Great Comet of 1882

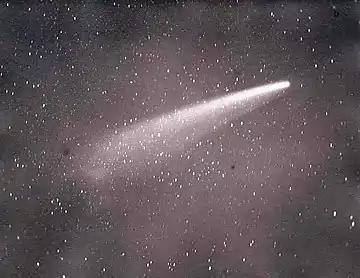
Photograph of the comet as seen from Cape Town by David Gill on 7 November 1882

The Great Comet of 1882, formally designated as C/1882 R1, 1882 II, and 1882b, was a comet which became very bright in September 1882. It was a member of the Kreutz Sungrazers, a family of comets which pass within of the Sun's photosphere at perihelion.